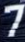
Number: 7